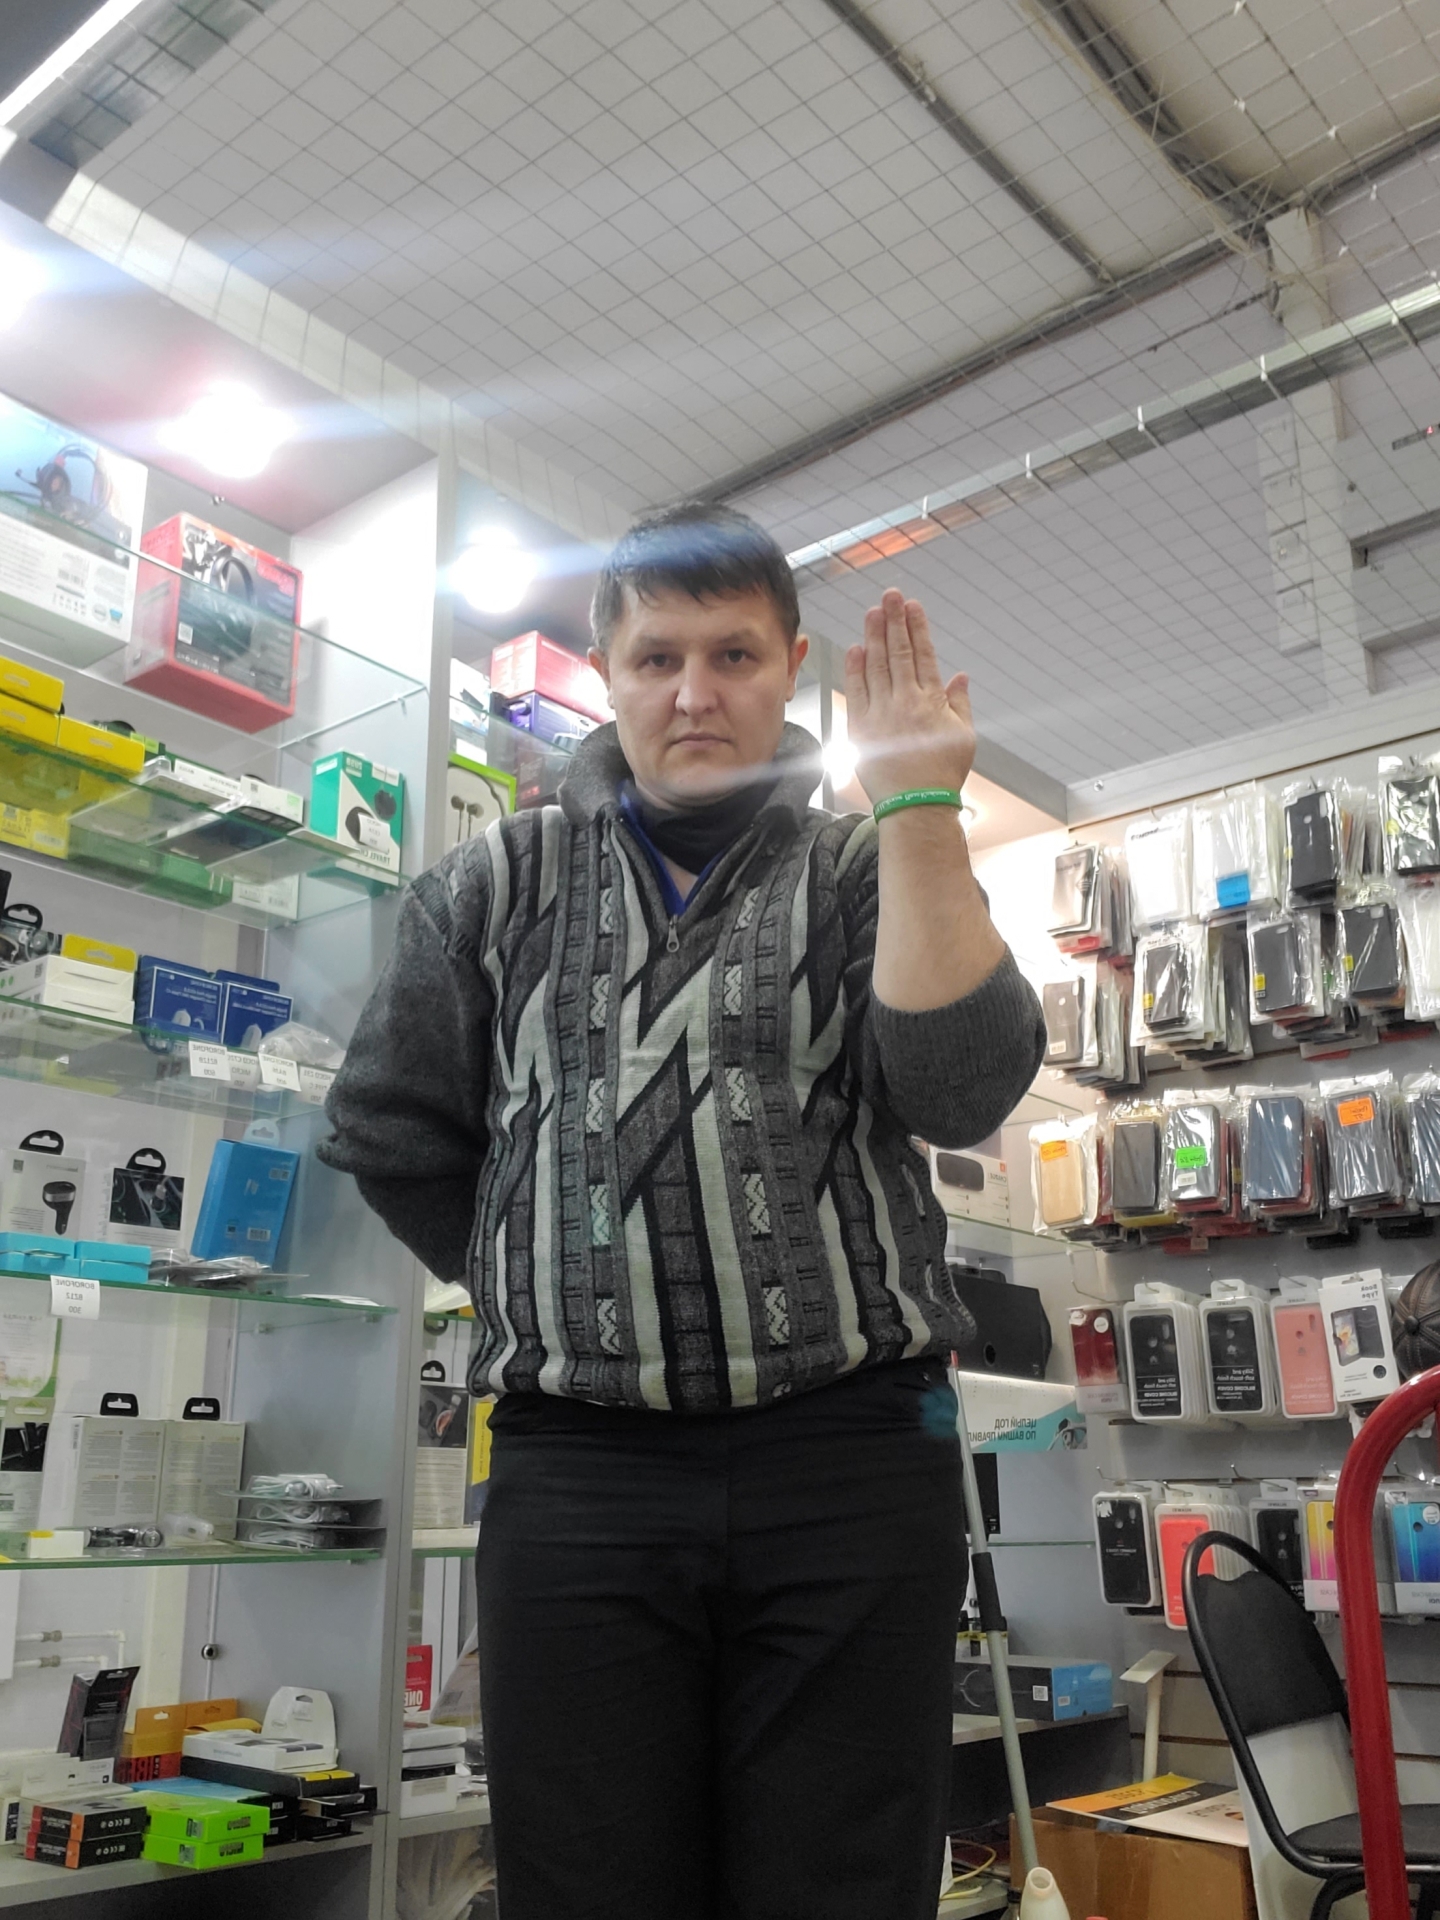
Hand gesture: stop_inverted